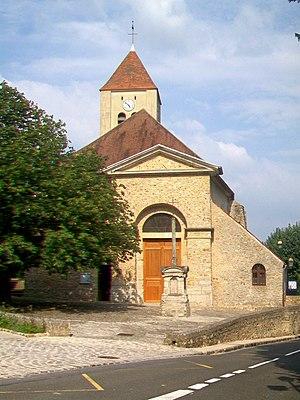
Église Saint-Sulpice, façade occidentale et calvaire.
Montsoult est une commune du Val-d'Oise située à flanc de coteau à l'orée de la forêt de L'Isle-Adam, dominant la plaine de France, et à environ 25 km au nord de Paris.